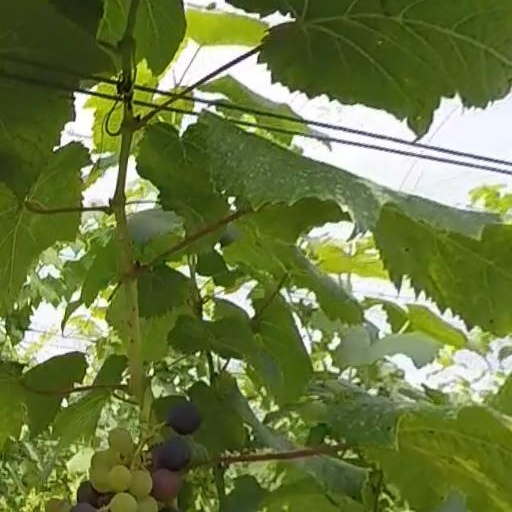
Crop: grape